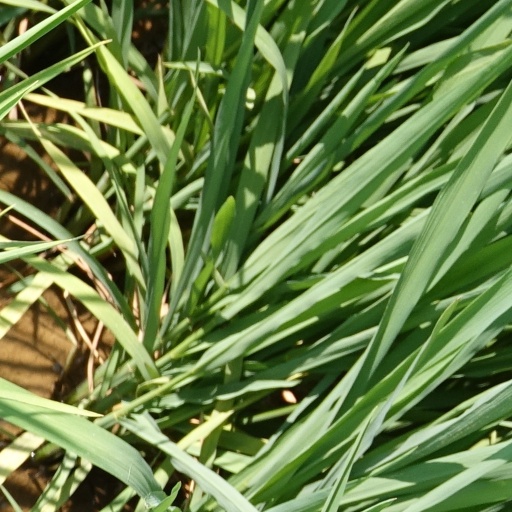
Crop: rice